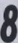
Number: 8